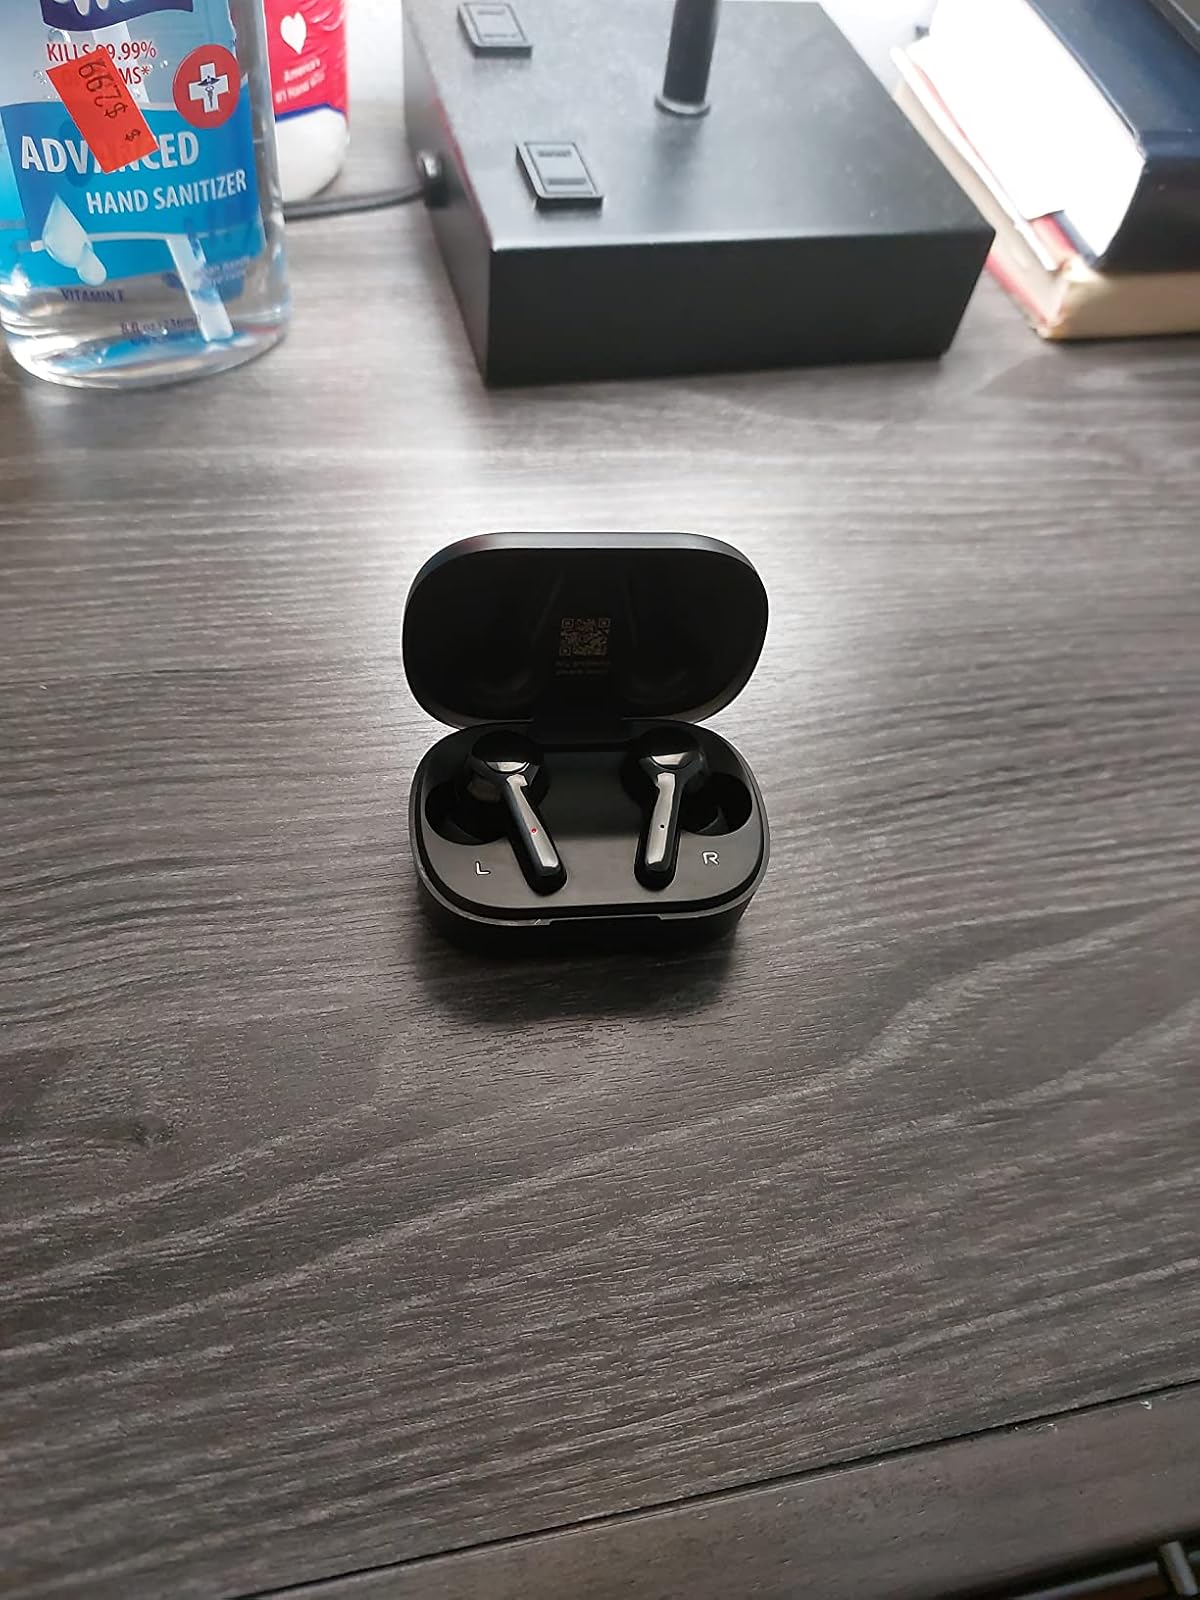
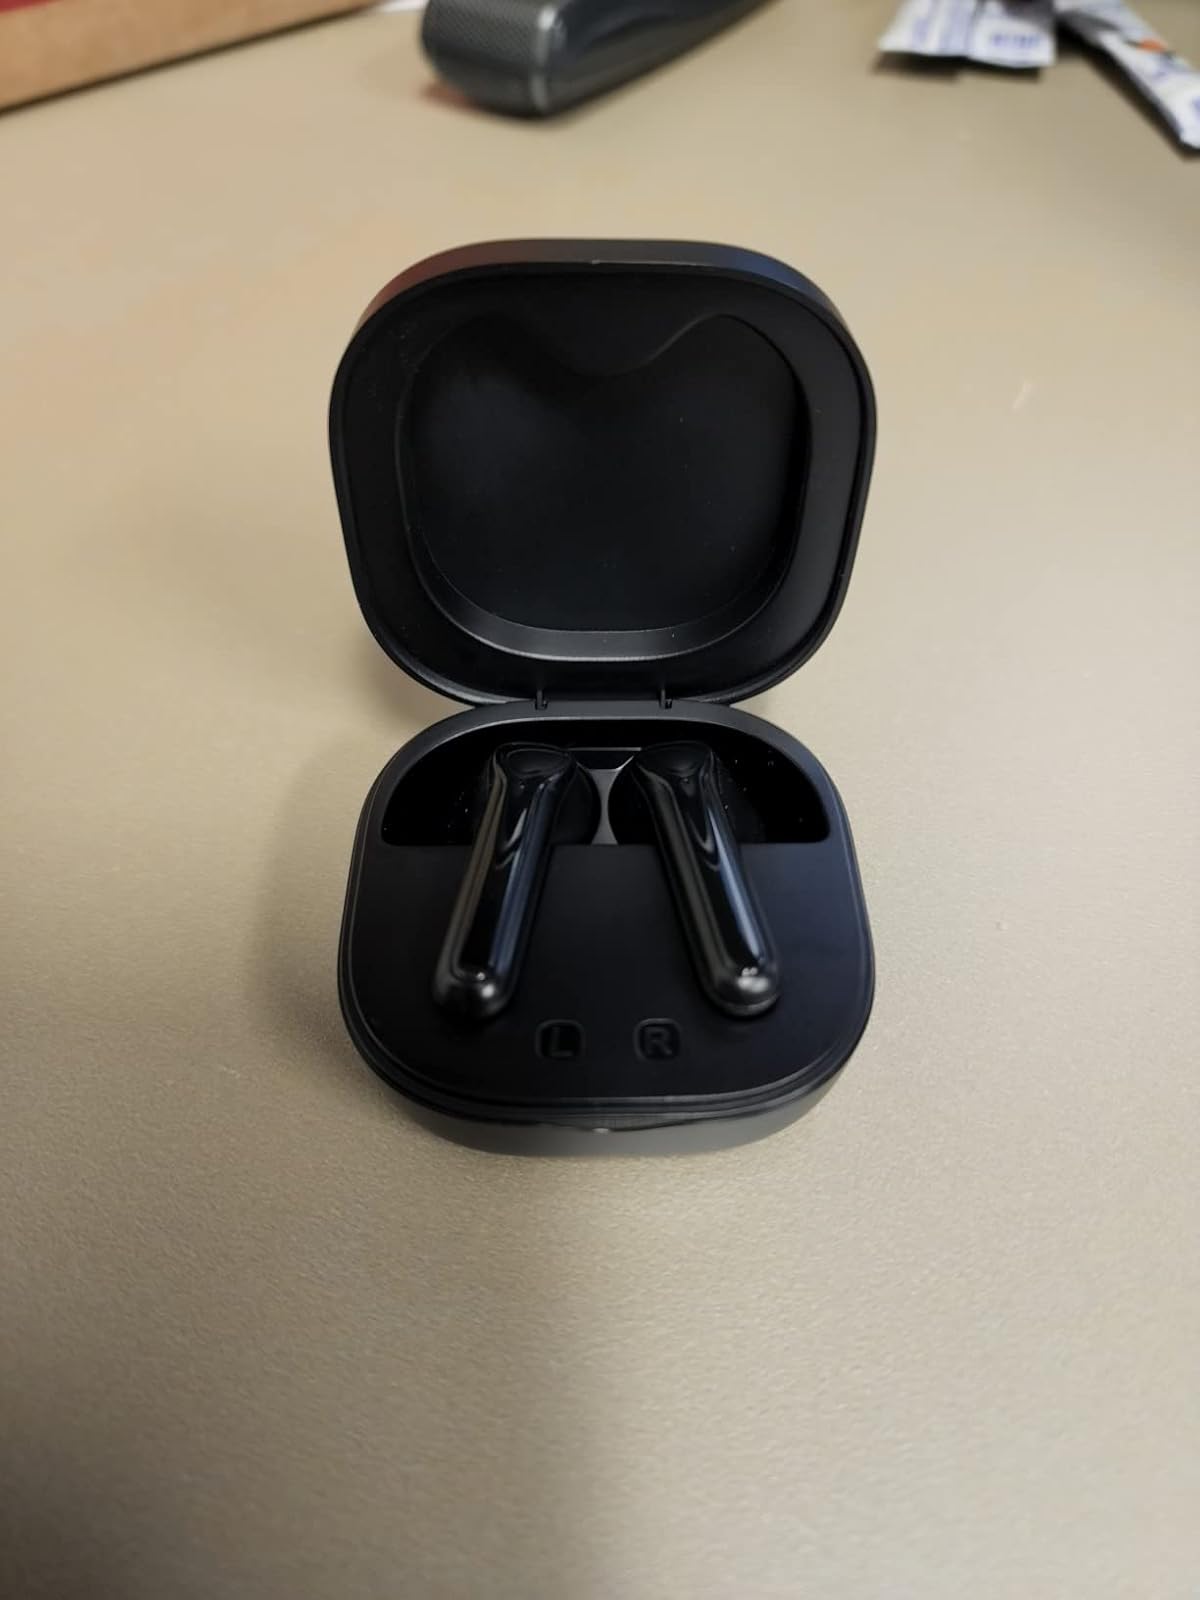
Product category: earbuds
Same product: no